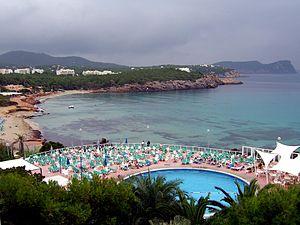
Cet article donne la liste des plages d'Ibiza, île Baléare.